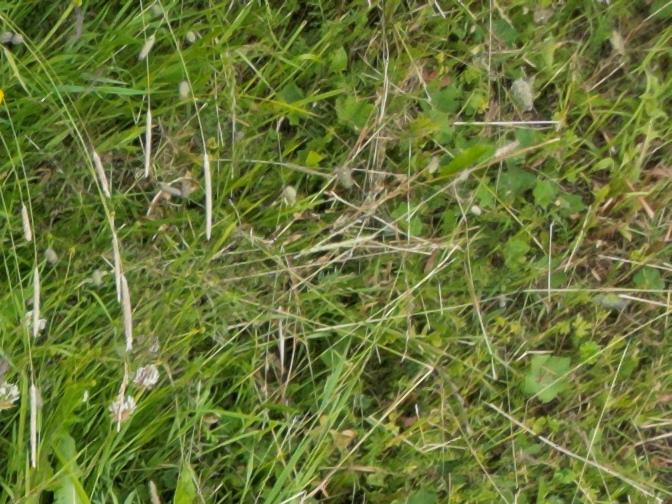
Flowers visible: yarrow flowers, yarrow flowers